Benjamin Jesty

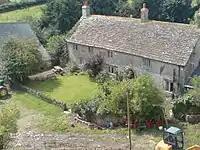
Upbury Farm at Yetminster, home to the Jesty family at the time that the pioneering inoculations took place

Benjamin Jesty (c. 1736 – 16 April 1816) was a farmer at Yetminster and Worth Matravers in Dorset, England, notable for his early experiments in inducing immunity against smallpox using cowpox.